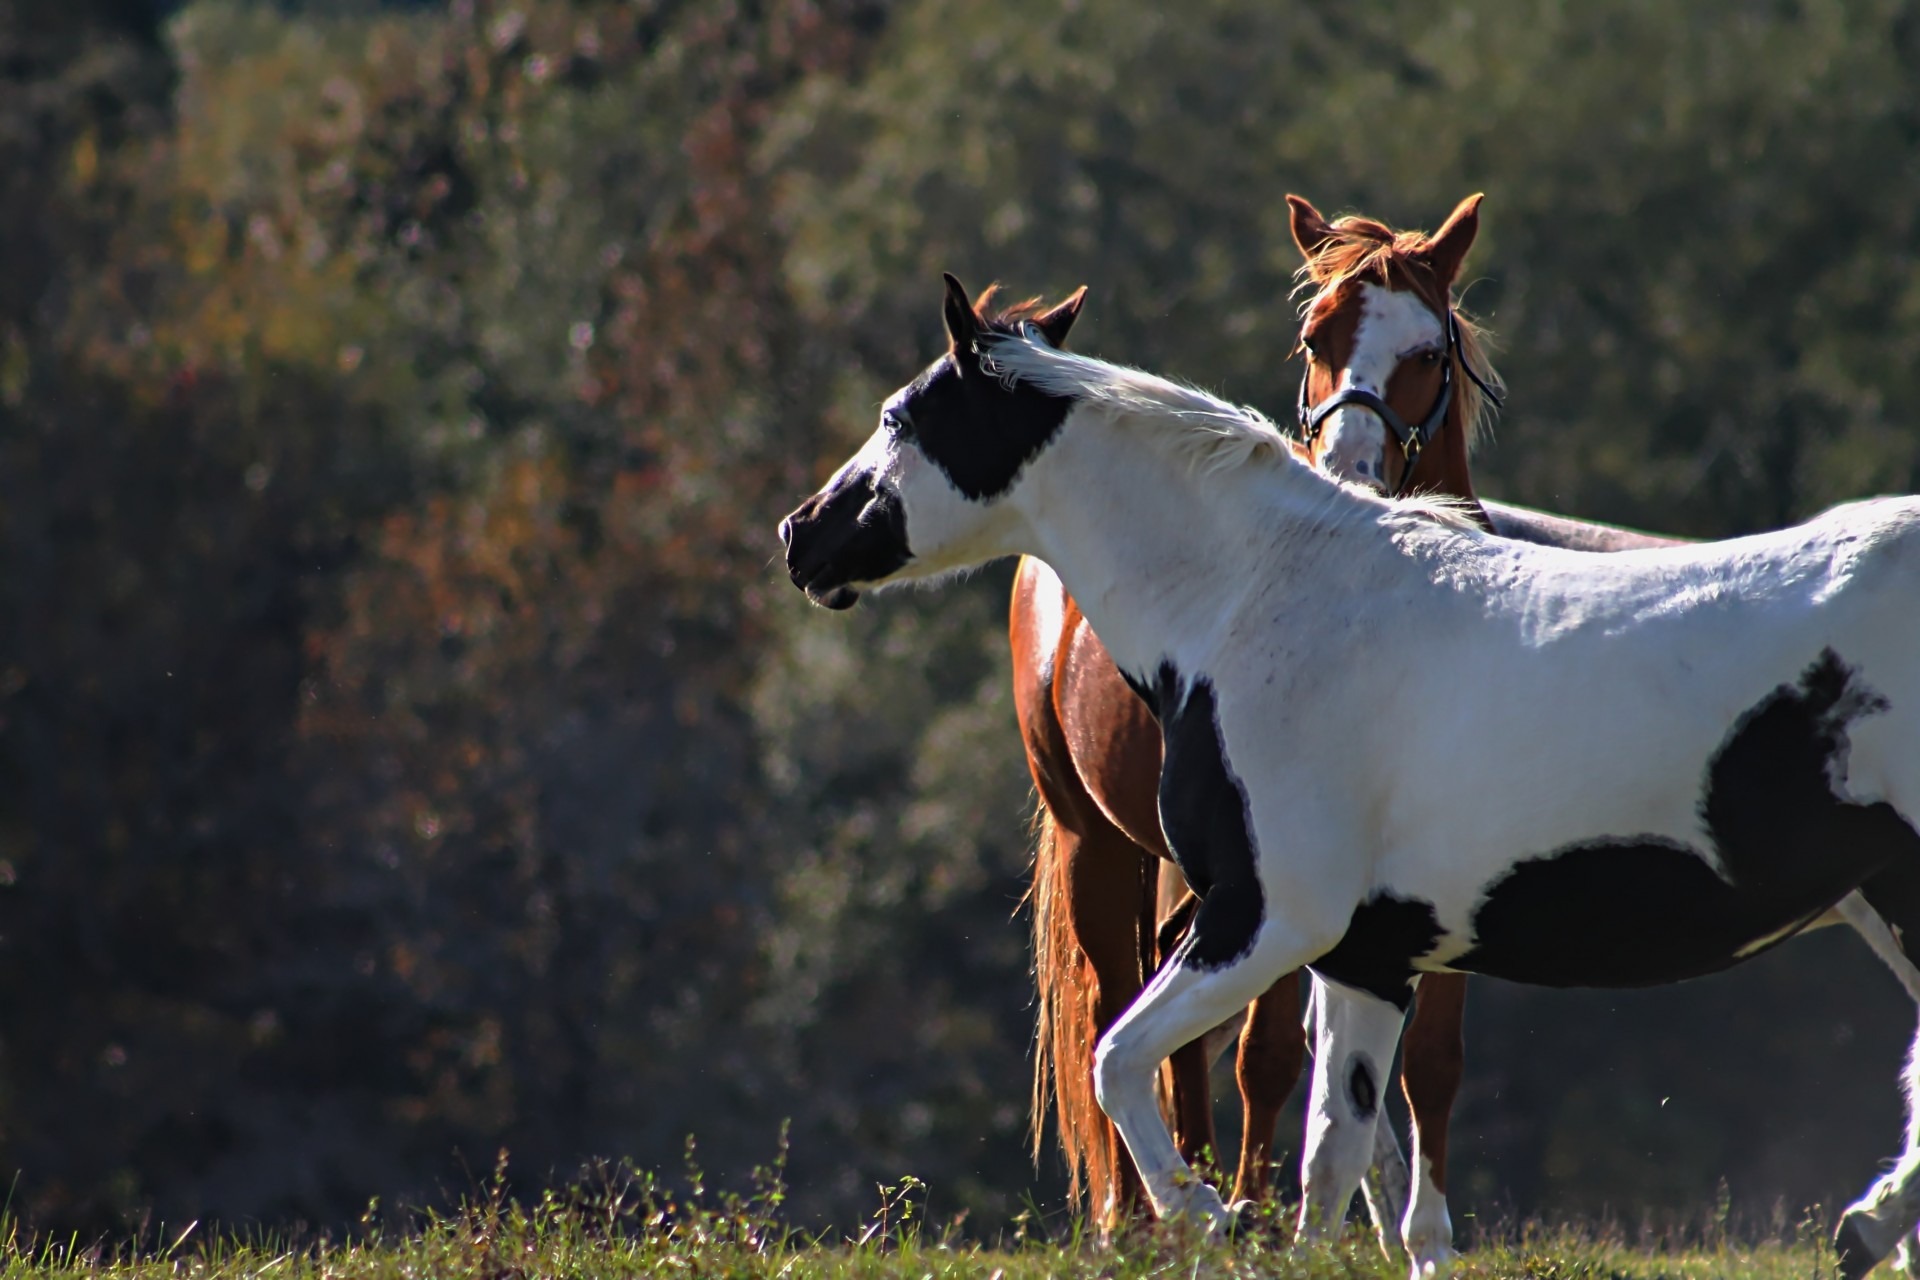
nature, grass, field, meadow, animal, pasture, grazing, horse, mammal, stallion, mane, horses, three, vertebrate, mare, foal, colt, pack animal, gathered, horse like mammal, mustang horse